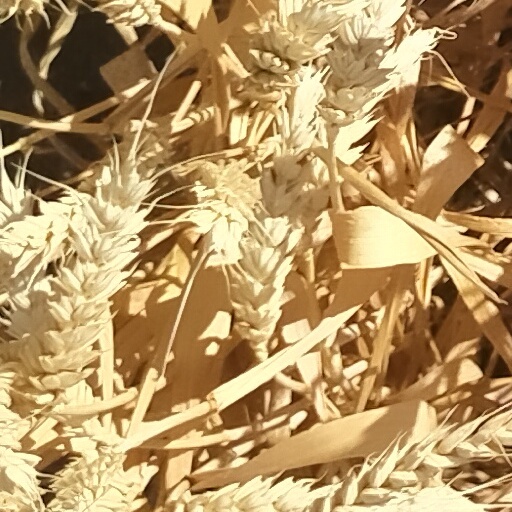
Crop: wheat